Pathfinder (video game)

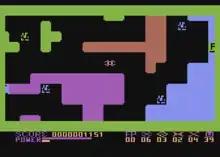
In-game screenshot

The object of "Pathfinder" is to clean an underground maze of canisters of radioactive waste. These canisters are scattered in the maze and can be collected on contact by the Pathfinder, controlled by the player. Complicating this, radioactive creatures will attempt to stop the player. These are: Nukes, absorbing power from nuclear waste, Phantoms, moving through walls and Minelayers moving throughout the whole level placing mines. To defend himself the player is armed with a plasma gun that can be fired in any of eight directions. If the player shoots a mine, he will start a fire, which can spread through a maze.